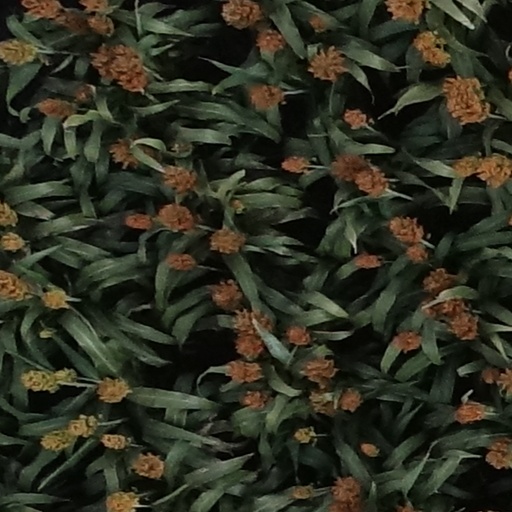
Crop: sorghum